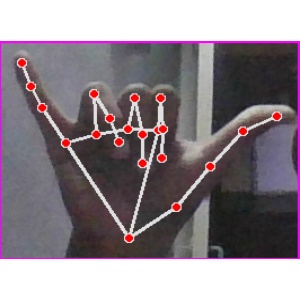
अक्षर: य